Cross-in-Hand

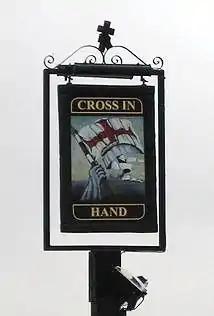
Cross In Hand Inn sign

Cross-in-Hand is situated at the junction the A267 running between Royal Tunbridge Wells and Eastbourne, and the B2102 which terminates in Cross-in-Hand but joins the A22 in Uckfield. It is the easternmost location of the A272 road, which continues west to the A30 in Hampshire. The village has a high street on the B2102 road that links Cross-in-Hand to Uckfield. Retail shops include a petrol station, wooden furniture shops, a motorcycle shop, a bakery, and a funeral director's. The Church of England parish church is dedicated to St Bartholomew, and there is one pub, the "Cross in Hand". Other village facilities include a village hall, rugby football, bowls and tennis clubs.